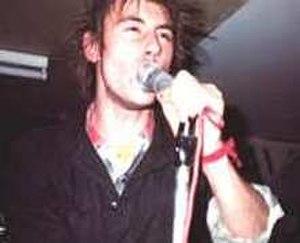
Crass est un groupe et collectif d'artistes anarcho-punk britannique, originaire de Dial House, une maison communautaire près d'Epping dans l'Essex, en Angleterre.